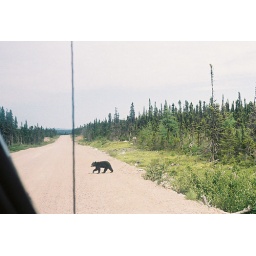
Lonely adolescent bear crossing the road from Red Bay to Mary's Harbour in Labrador